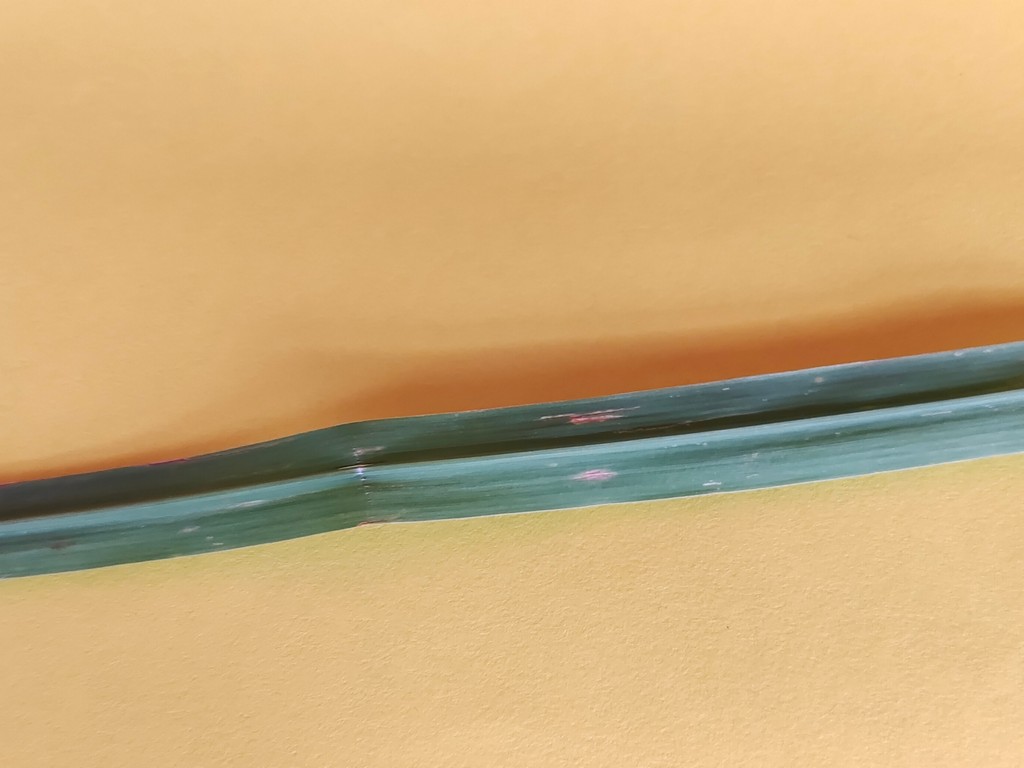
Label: Unhealthy